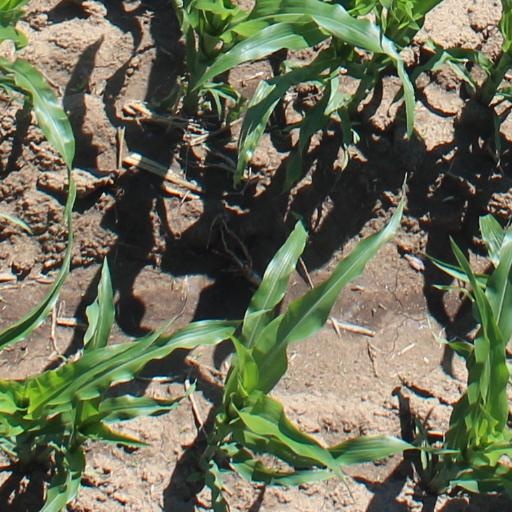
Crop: maize; corn